Dzogchen Ranyak Patrul Rinpoche

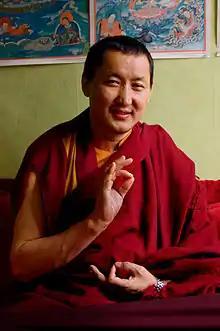
Patrul Rinpoche

Dzogchen Ranyak Patrul Rinpoche (born 1963) is a Tibetan lama, teacher, and author in the Nyingma school of Tibetan Buddhism. He is the founder of the Dzogchen Centre Belgium, a branch of the Dzogchen Monastery in Tibet.